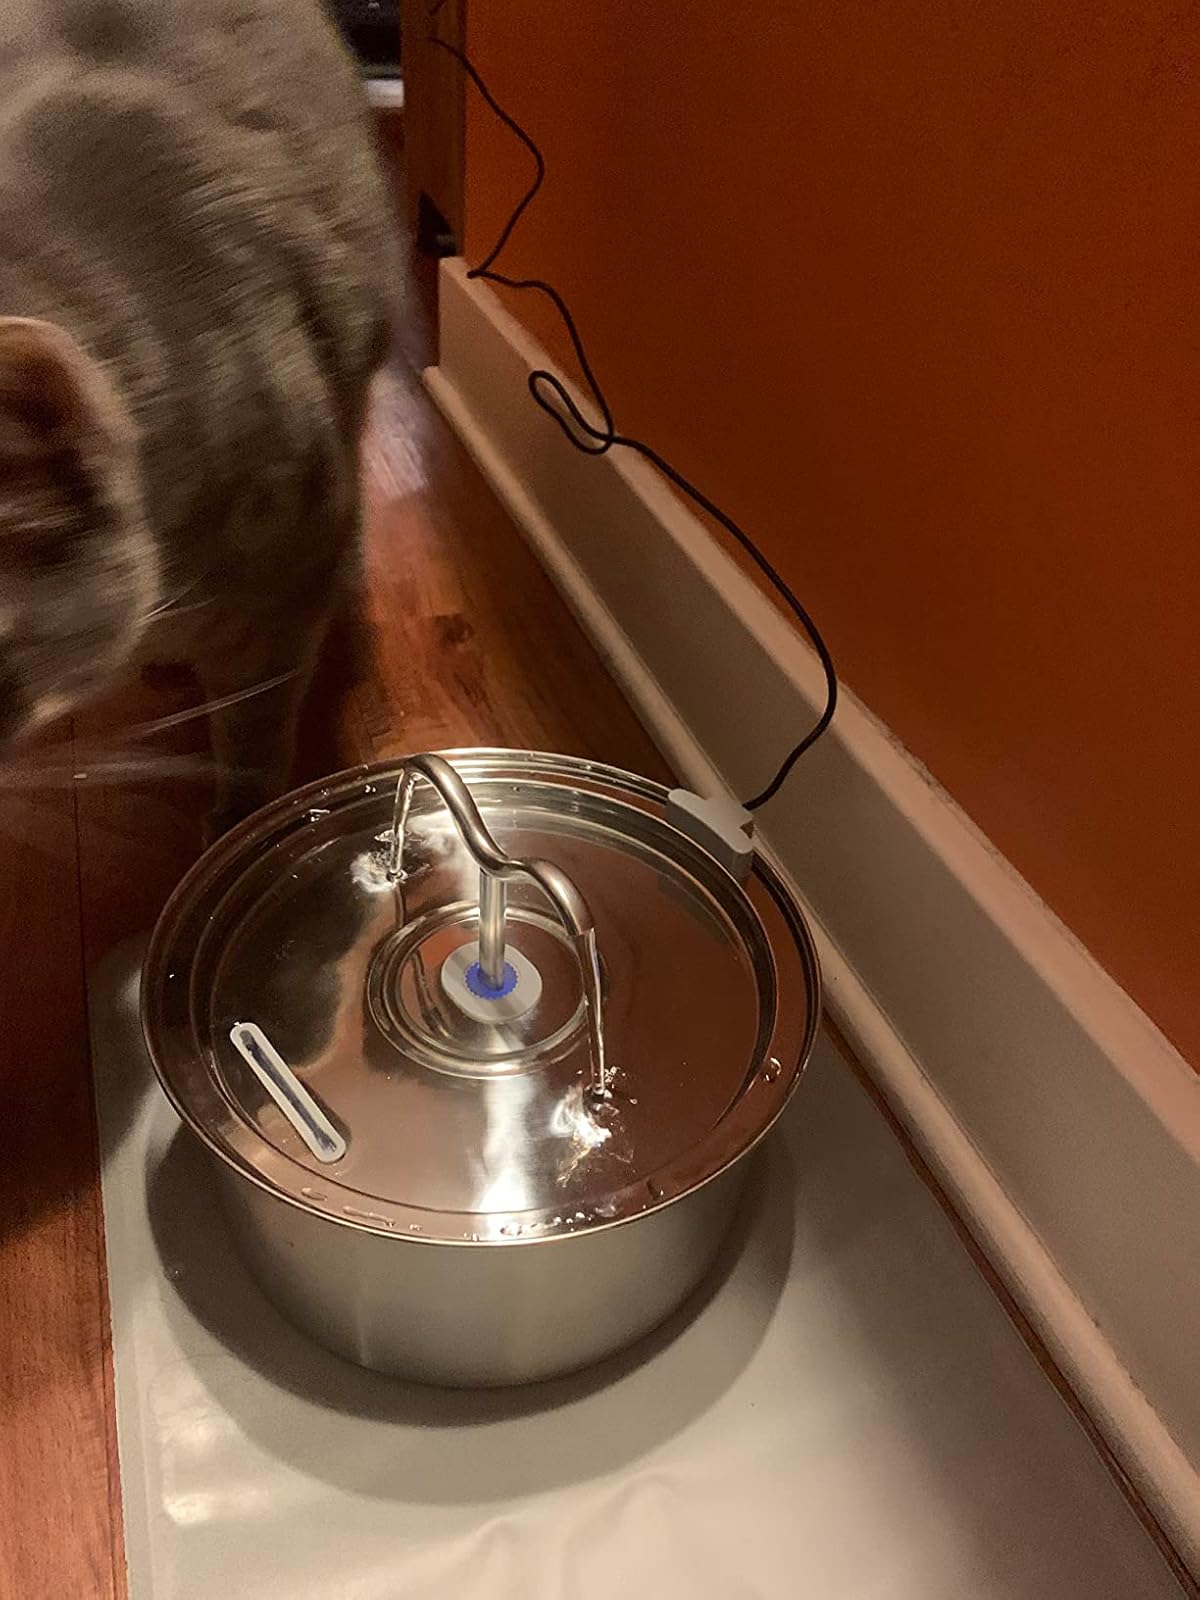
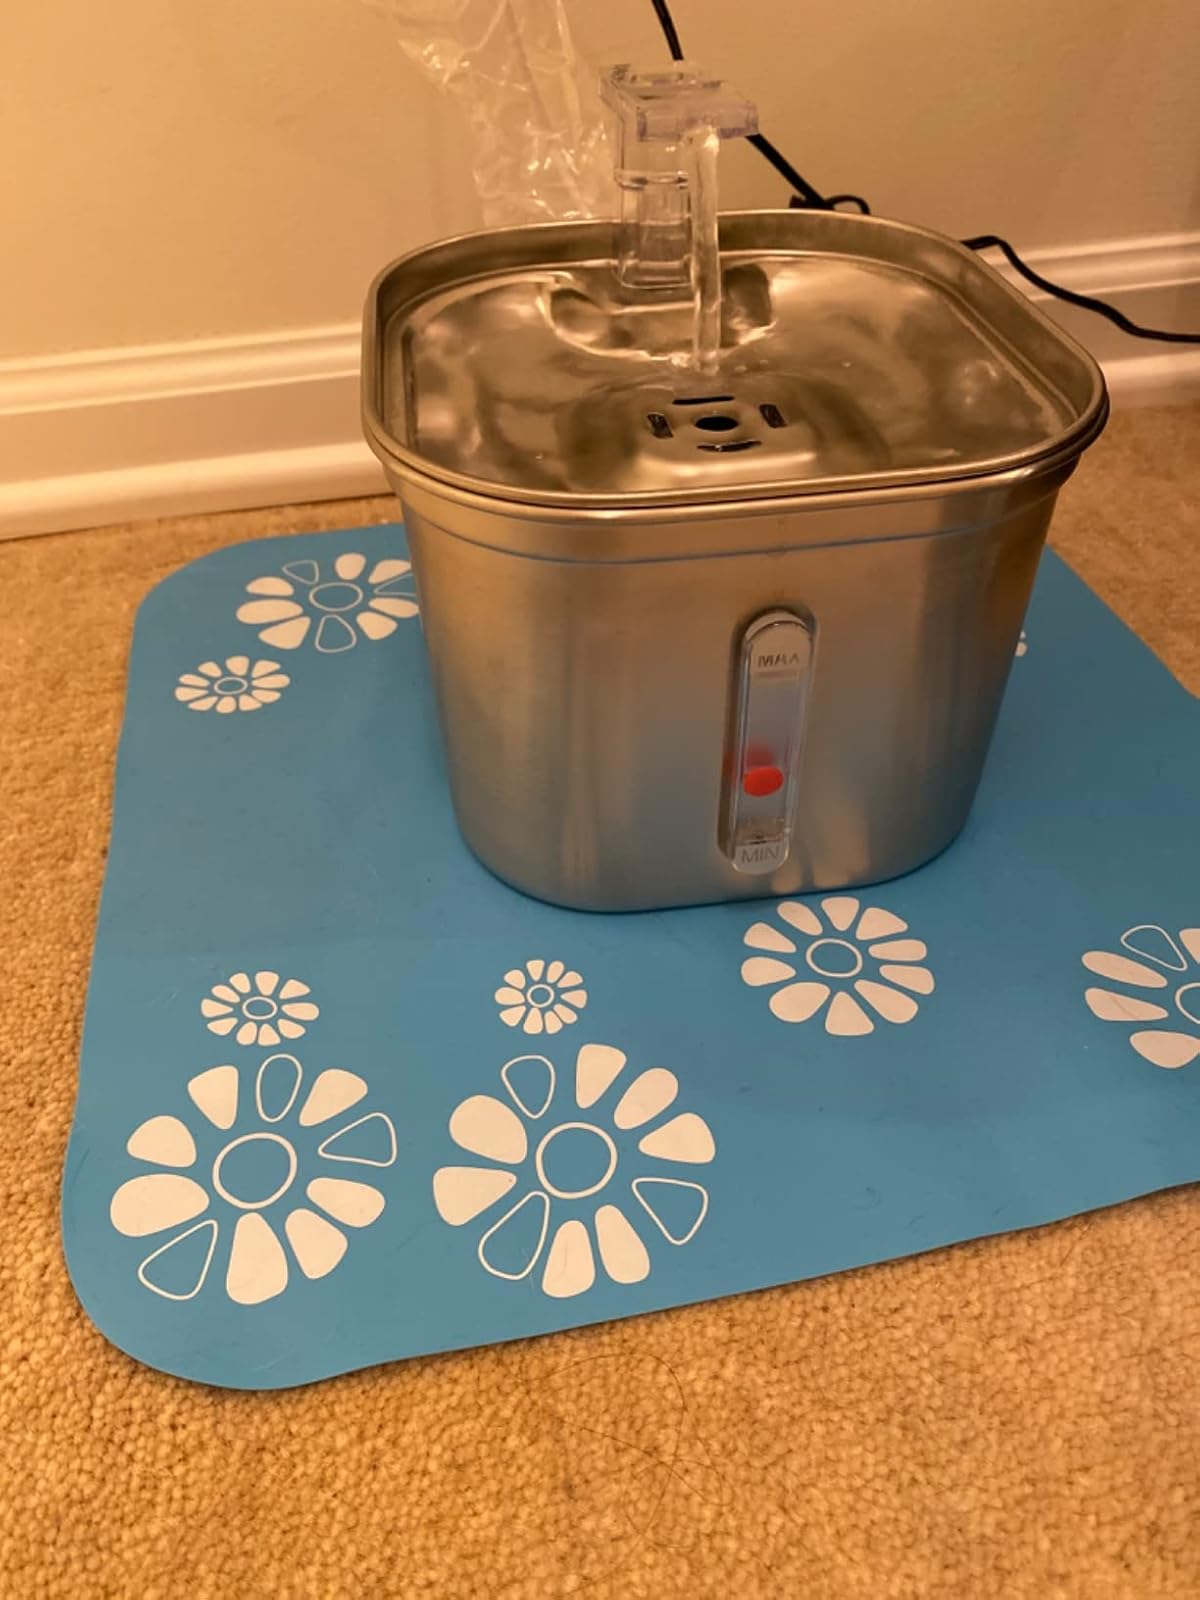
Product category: items_bowl
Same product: no